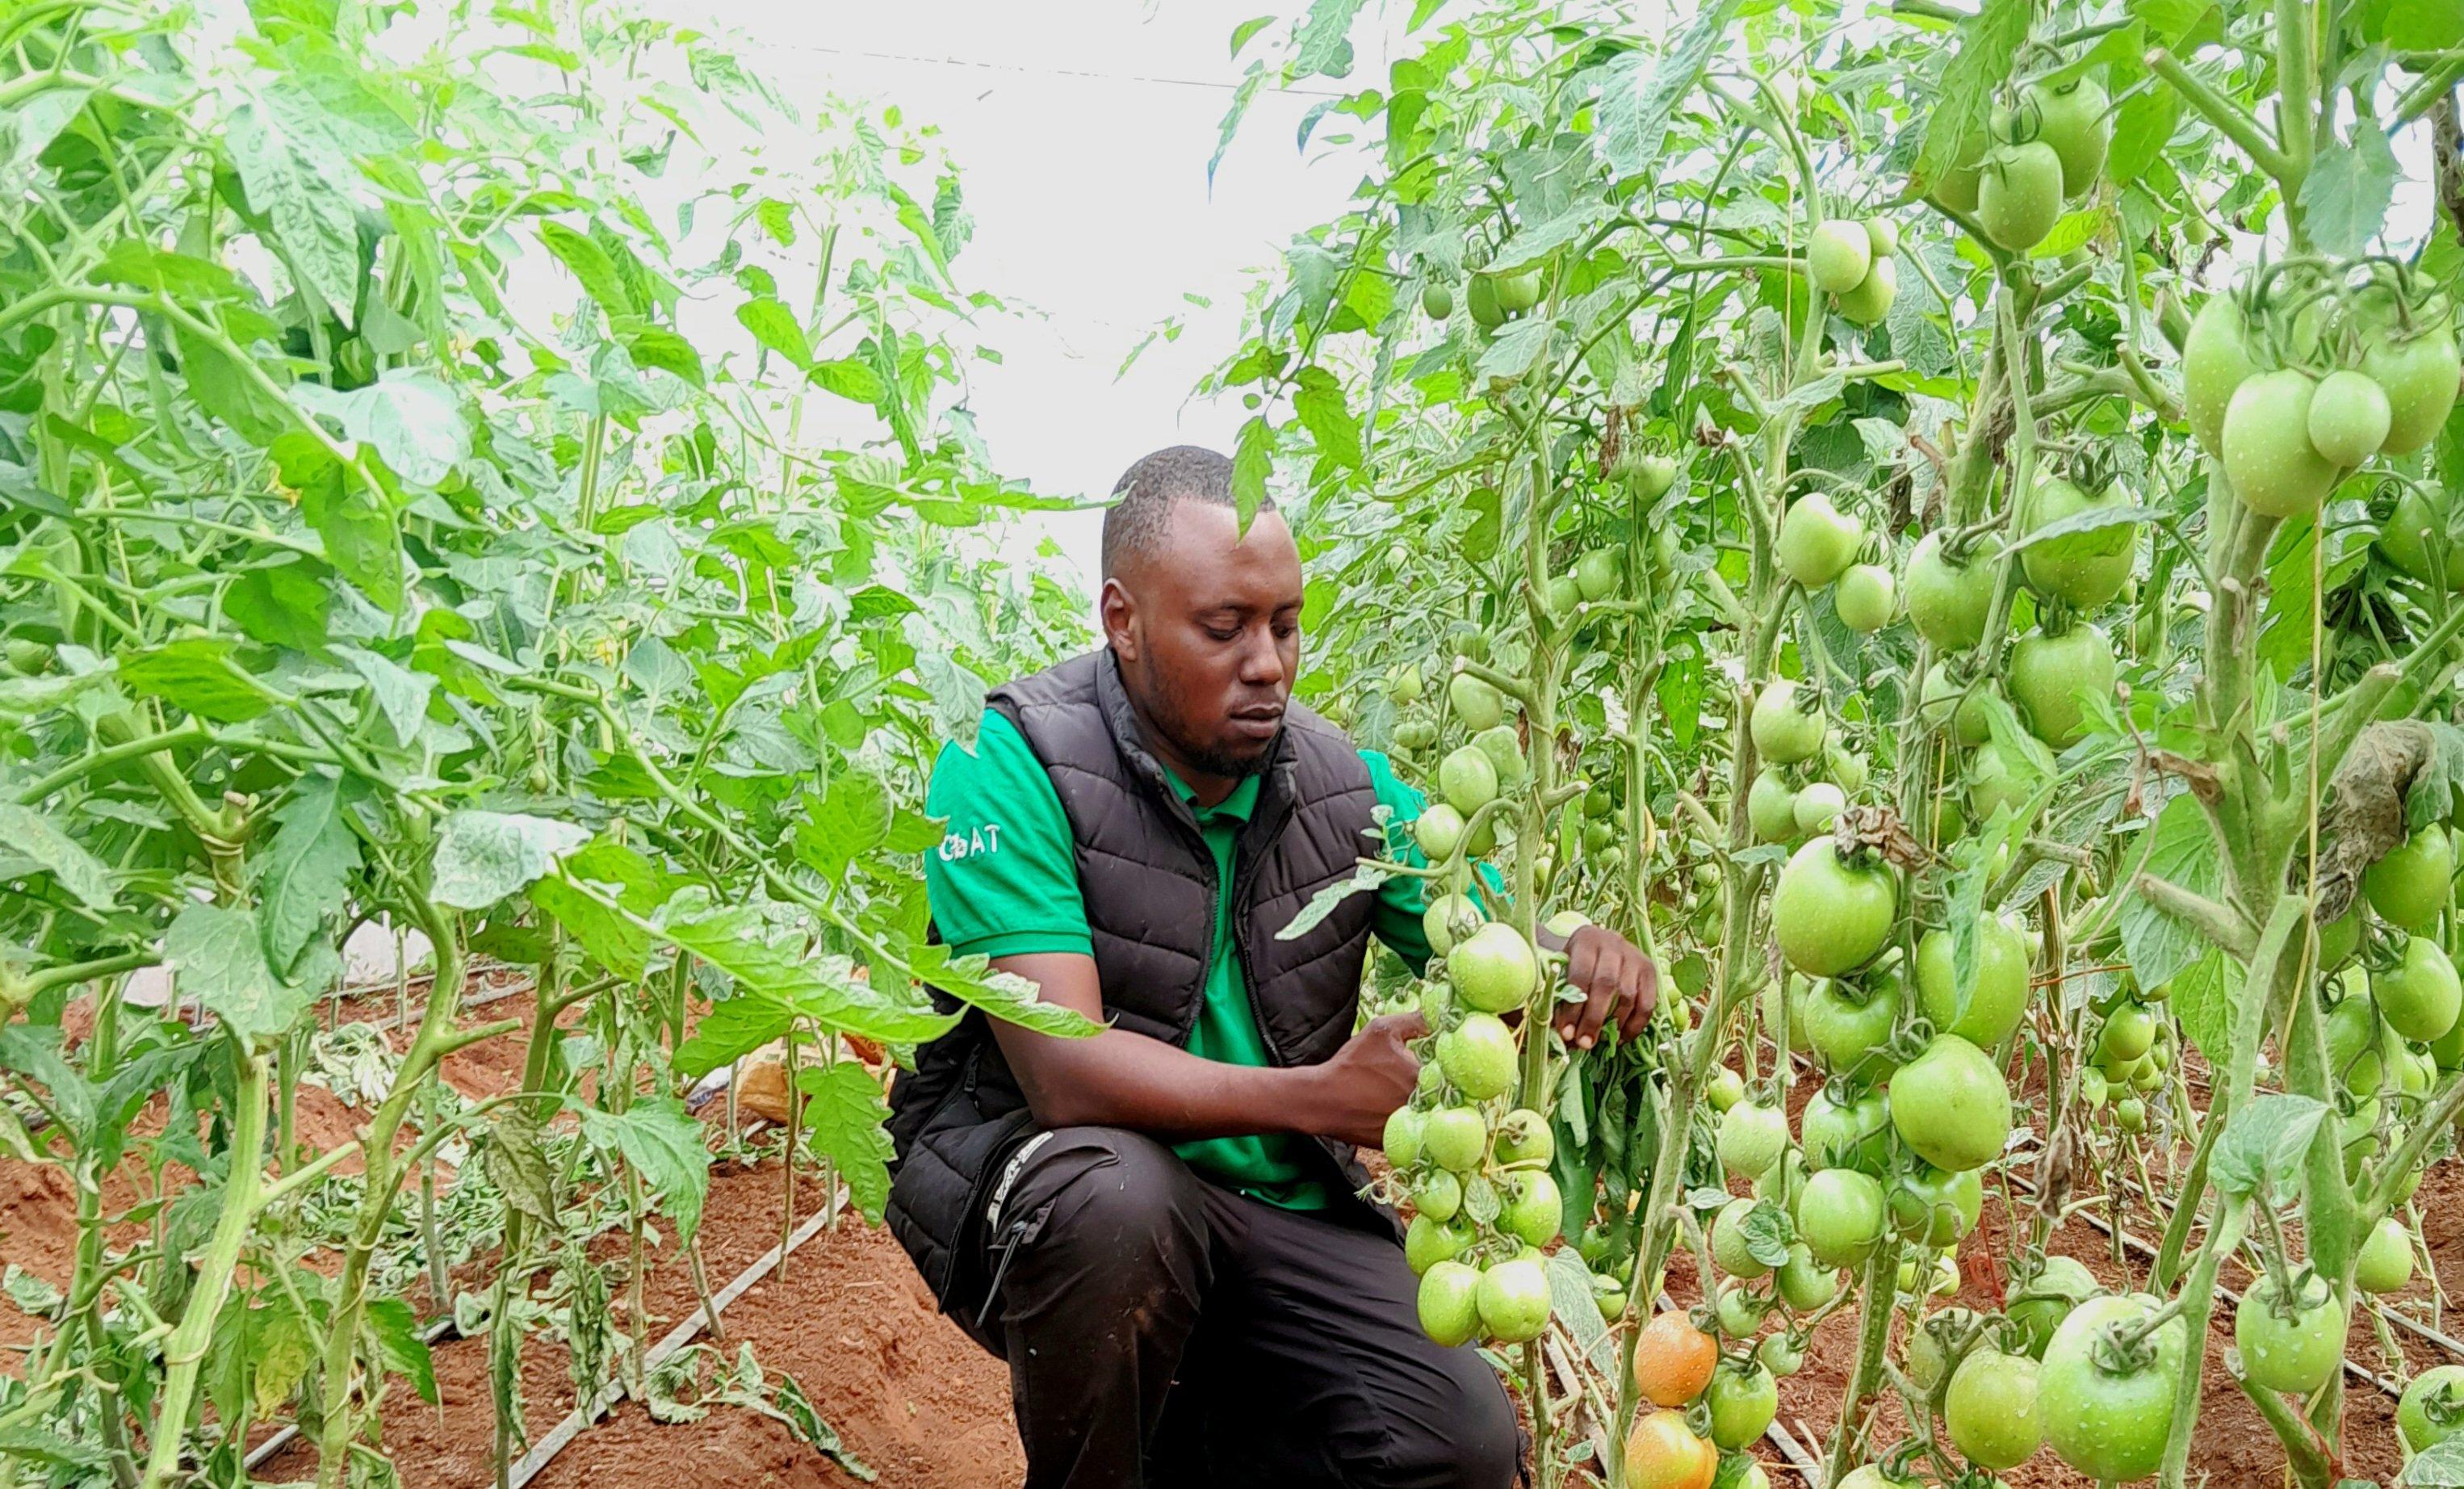
Mkulima aliyechuchumaa ndani ya nyumba ya kuoteshea mazao au bustani akihudumia mimea ya nyanya. Nyanya nyingi bado za kijani lakini baadhi zinaanza kuiva na kuwa rangi nyekundu hii  ni ishara ya kilimo cha kisasa cha mazao ya biashara ambapo nyanya ni zao lenye thamani kubwa sokoni kutokana na matumizi yake ya kila siku.